Ohio Stadium

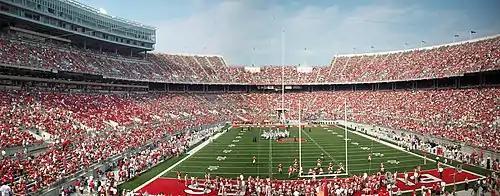
Panoramic view during a football game in 2007

In 1971, the natural grass field was removed, and AstroTurf was installed, compliments of a donation by Lou Fisher in dedication to fellow football player Joseph Campanella. A plaque was placed on the southeast corner in memory of Campanella. In 1979, the surface was replaced with SuperTurf. In 1990, natural grass made its return to the Horseshoe, in the form of a special grass called "Prescription Athletic Turf." New field designs were put in place for the 1992 season and existed through the 2006 season. During the 2006 season, problems with the natural grass began to arise. After serious damage to the field during use in the spring of 2006, the field never recovered and had to be re-sodded. That grass never took root because of bad weather, and the university was forced to re-sod the field again only three weeks after the old sod was laid. The university spent approximately $150,000 to perform both soddings. In response to this, OSU replaced the natural grass with FieldTurf for the 2007 season. This new artificial turf looks and feels like real grass but requires minimal upkeep.